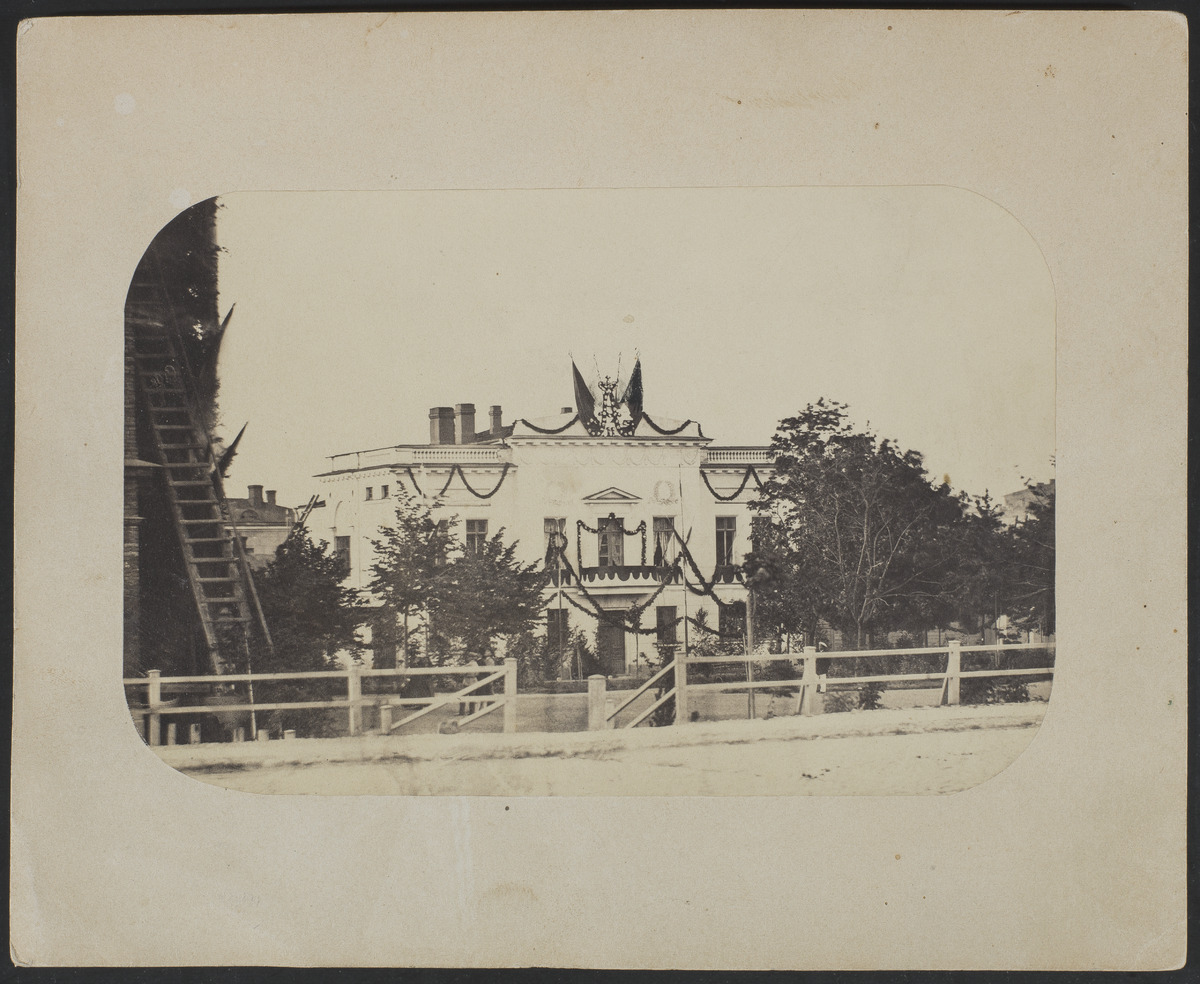
A
sisällön kuvaus: A. Veckmanin asuintalo juhlakoristeltu Aleksanteri II:n vierailua varten heinäkuussa 1863, Pohjoisesplanadi 37. mustavalkoinen
Kuvaaja: Hårdh, C.A., valokuvaaja
Ajankohta: kuvausaika 1863
Paikka: Suomi, Uusimaa, Helsinki, Kluuvi Helsinki, Pohjoisesplanadi 37
Aiheet: asuinrakennukset, tiilirakennukset, autonomian aika, vierailut, keisarit, hallitsijat, koristeet, puut